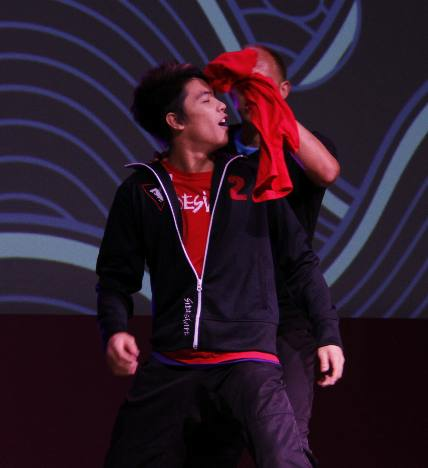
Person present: Yes